Pont d'Iéna

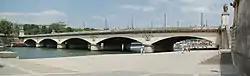
Pont d'Iéna

Pont d'Iéna ("Jena Bridge") is a bridge spanning the River Seine in Paris. It links the Eiffel Tower on the Left Bank to the district of Trocadéro on the Right Bank.